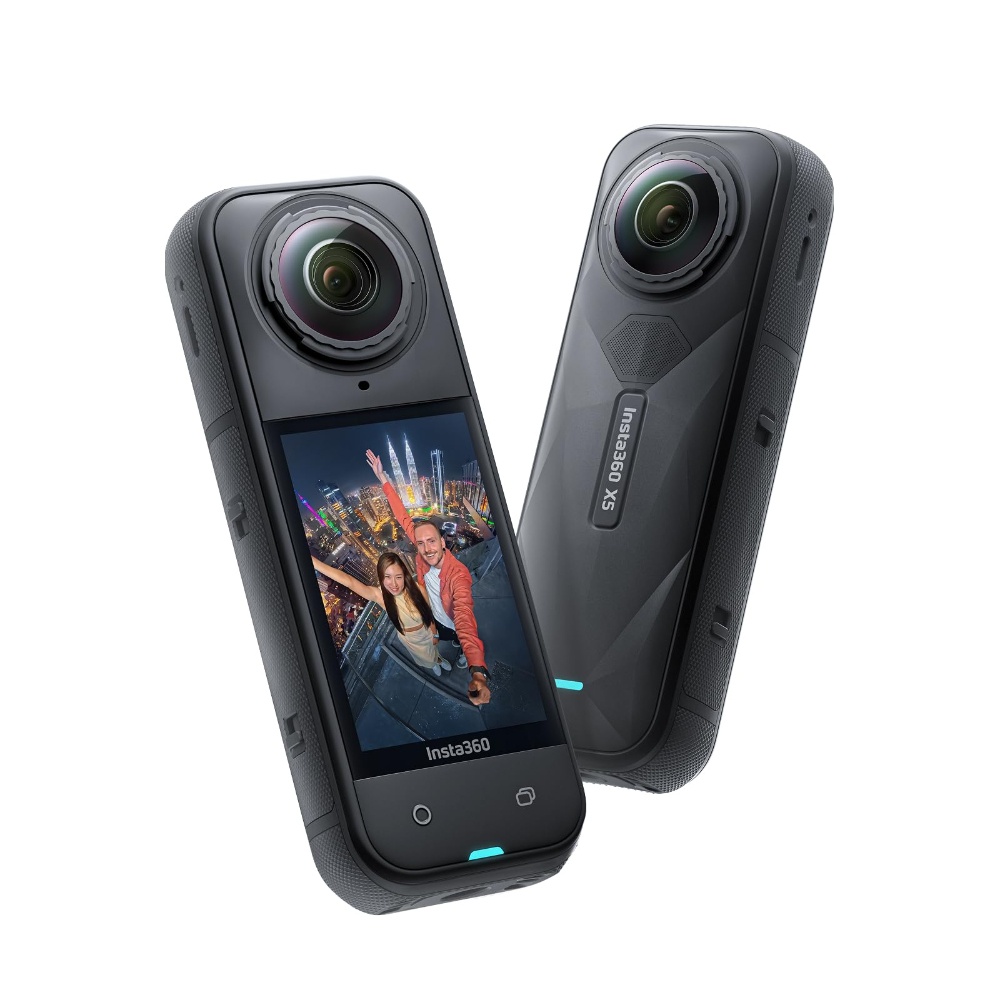
Insta360 X5
Specification Photo & Video Sensor Size 1/1.28" Lens Aperture F2.0 Focal Length 6mm 360º Video Resolution Video Mode: 8K: 7680x3840@30/25/24fps 5.7K+: 5760x2880@30/25/24fps 5.7K: 5760x2880@60/50/48/30/25/24fps 4K: 3840x1920@120/100/60/50/48/30/25/24fps InstaFrame Mode: 5.7K+: 30/25/24 5.7K: 30/25/24 1080p: 30/25/24 PureVideo: 8K: 7680x3840@30/25/24fps 5.7K: 30/25/24 4K: 30/25/24 Single-Lens Video Resolution Video Mode: 4K: 3840x2160@60/50/30/25/24fps 2.7K: 2720x1536@60/50/30/25/24fps 1080p: 1920x1080@120/100/60/50/30/25/24fps FreeFrame Video: 4K: 3840x3840@30/25/24fps 2.7K: 2720x2720@60/50/30/25/24fps 1080p: 1920x1920@60/50/30/25/24fps Me Mode: 4K: 3840x2160@30/25/24fps 2.7K: 2720x1536@120/100/60/50/30/25/24fps 1080p: 1920x1080@120/100/60/50/30/25/24fps Photo Resolution Approx. 72MP (11904x5952) Approx. 18MP (5888x2944) Video Format 360°: INSV Single-Lens: MP4 Photo Format INSP (export via app or Studio) DNG Video Modes 360°: Video (Active HDR), PureVideo, InstaFrame, Timelapse, TimeShift, Bullet Time, Loop Recording, Road Mode Single-Lens: Video, Freeframe, Me Mode, Loop Recording Photo Modes Photo (HDR optional), Interval, Starlapse, Burst Color Profiles Vivid, Standard, Flat I-Log ✓ Video Coding H.264, H.265 Max. Video Bitrate 180 Mbps Exposure Value ±4EV ISO Range 100–6400 Shutter Speed Photo: 1/8000 - 120s Video: 1/8000 – limited by fps White Balance 2000K–10000K Audio Modes Auto Wind Noise Reduction (2 levels) Voice Enhancement Stereo 360° Audio Audio Format 48 kHz, 16bit, AAC
Brand: Insta360
Category: Cameras & Optics > Cameras > Video Cameras > 360-Degree Video Cameras